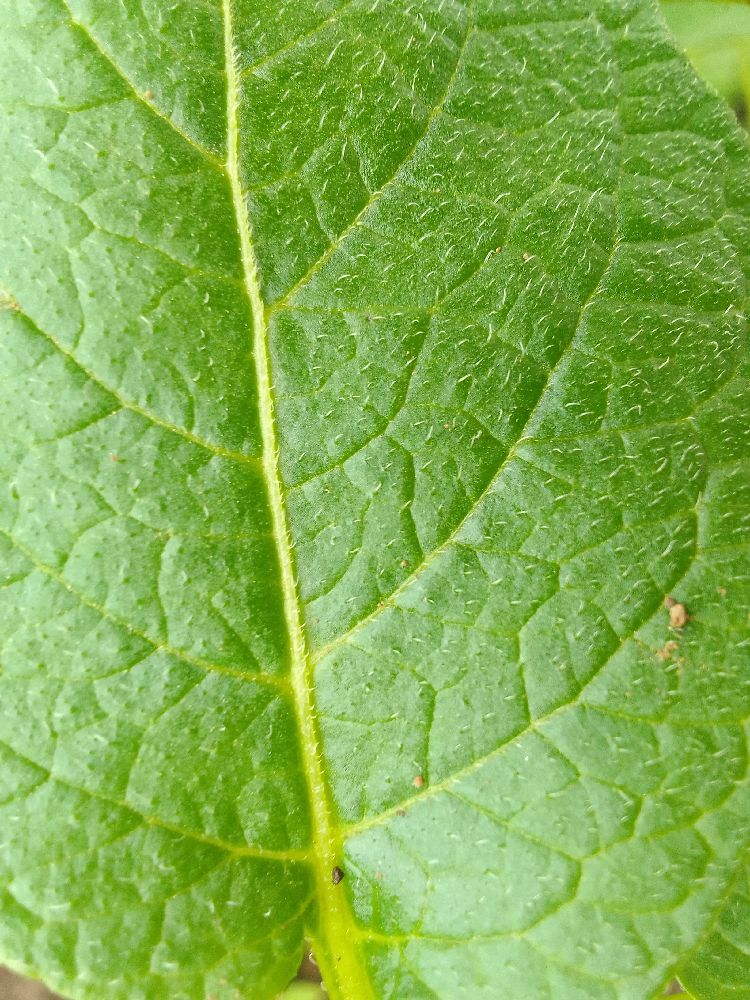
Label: Healthy